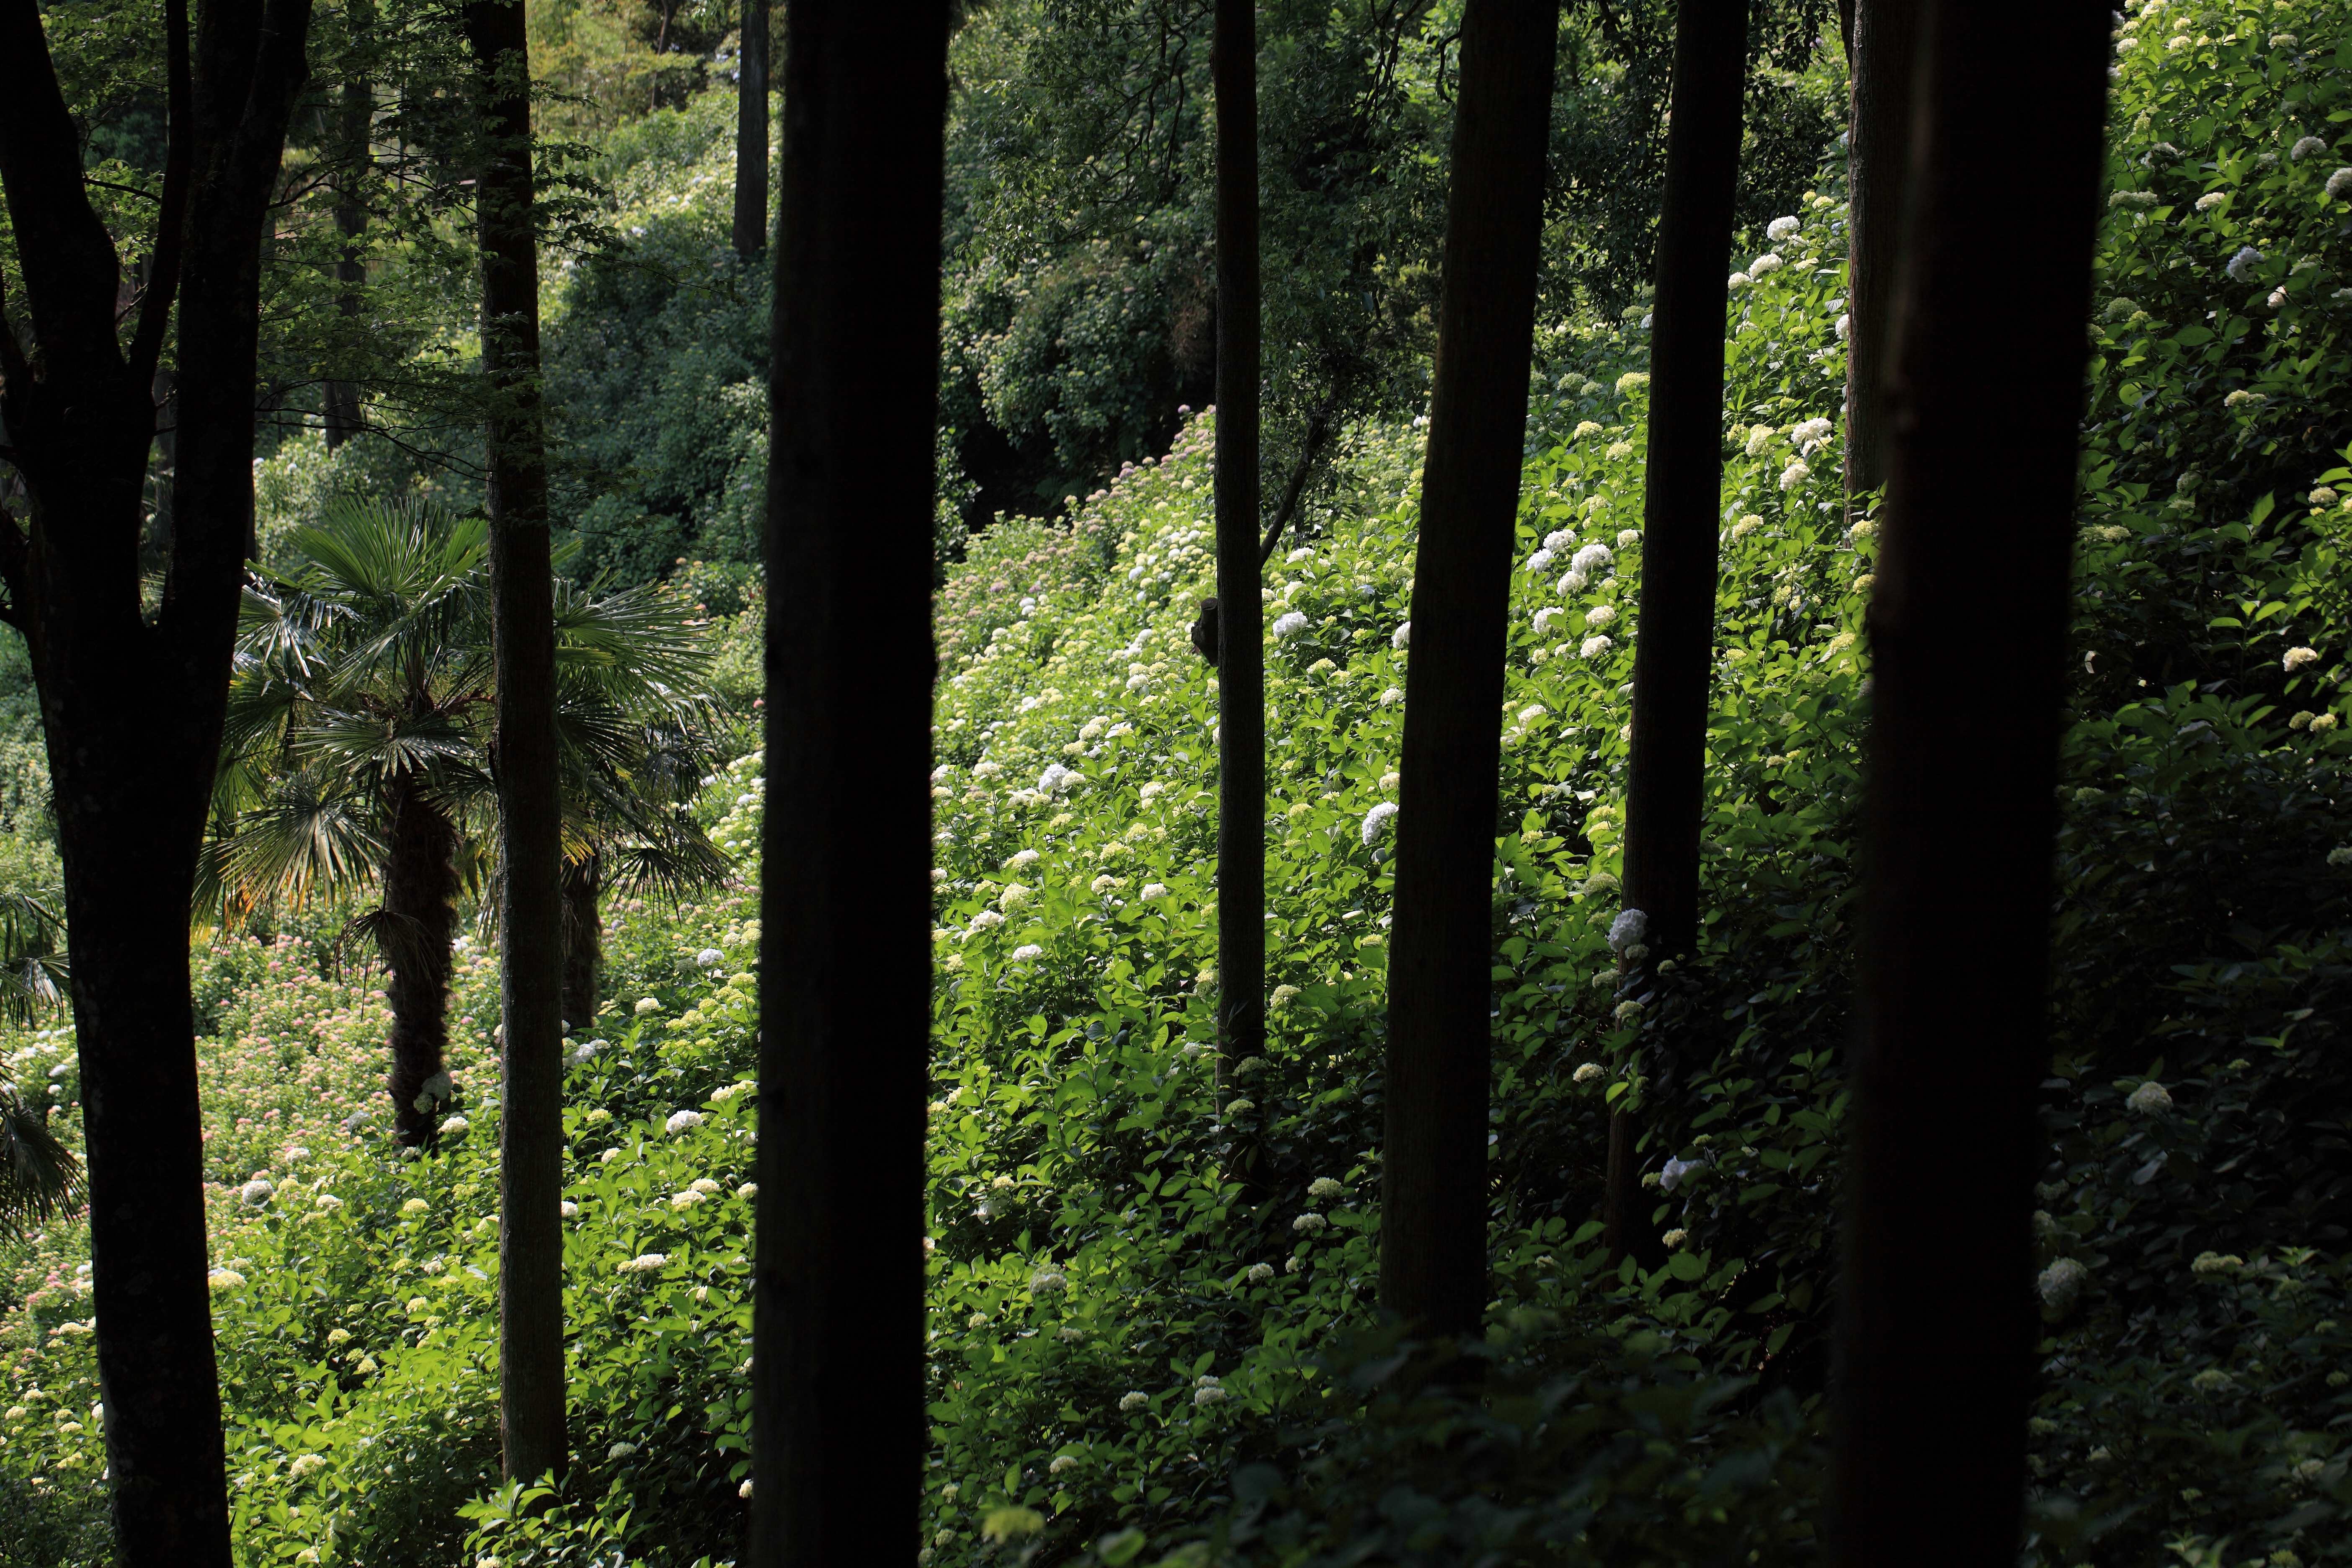
tree, nature, forest, wilderness, branch, plant, sunlight, leaf, green, high, jungle, hydrangea, vegetation, rainforest, deciduous, 5d, grove, hires, woodland, habitat, markii, ecosystem, hi, res, resolution, biome, old growth forest, natural environment, geographical feature, woody plant, temperate broadleaf and mixed forest, temperate coniferous forest